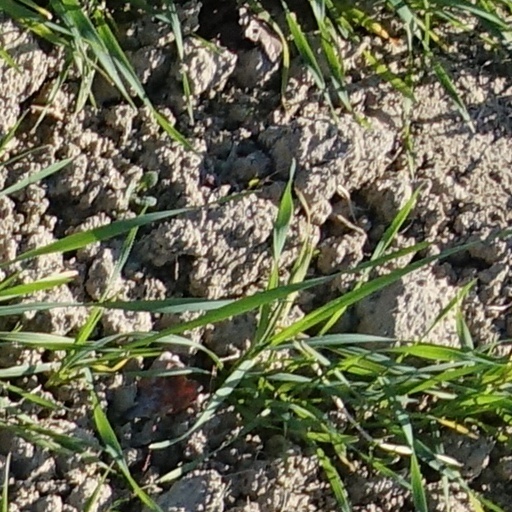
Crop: wheat